Thermowell

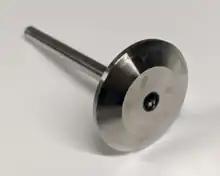
Thermowell with 1.5" TC flange

Thermowells are cylindrical fittings used to protect temperature sensors installed to monitor industrial processes. A thermowell consists of a tube closed at one end and mounted on the wall of the piping or vessel within which the fluid of interest flows. A temperature sensor, such as a thermometer, thermocouple, or resistance temperature detector, is inserted in the open end of the tube, which is usually in the open air outside the piping or vessel and any thermal insulation.